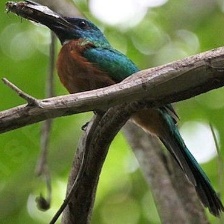
Species: GREAT JACAMAR
Scientific name: JACAMEROPS AUREUS